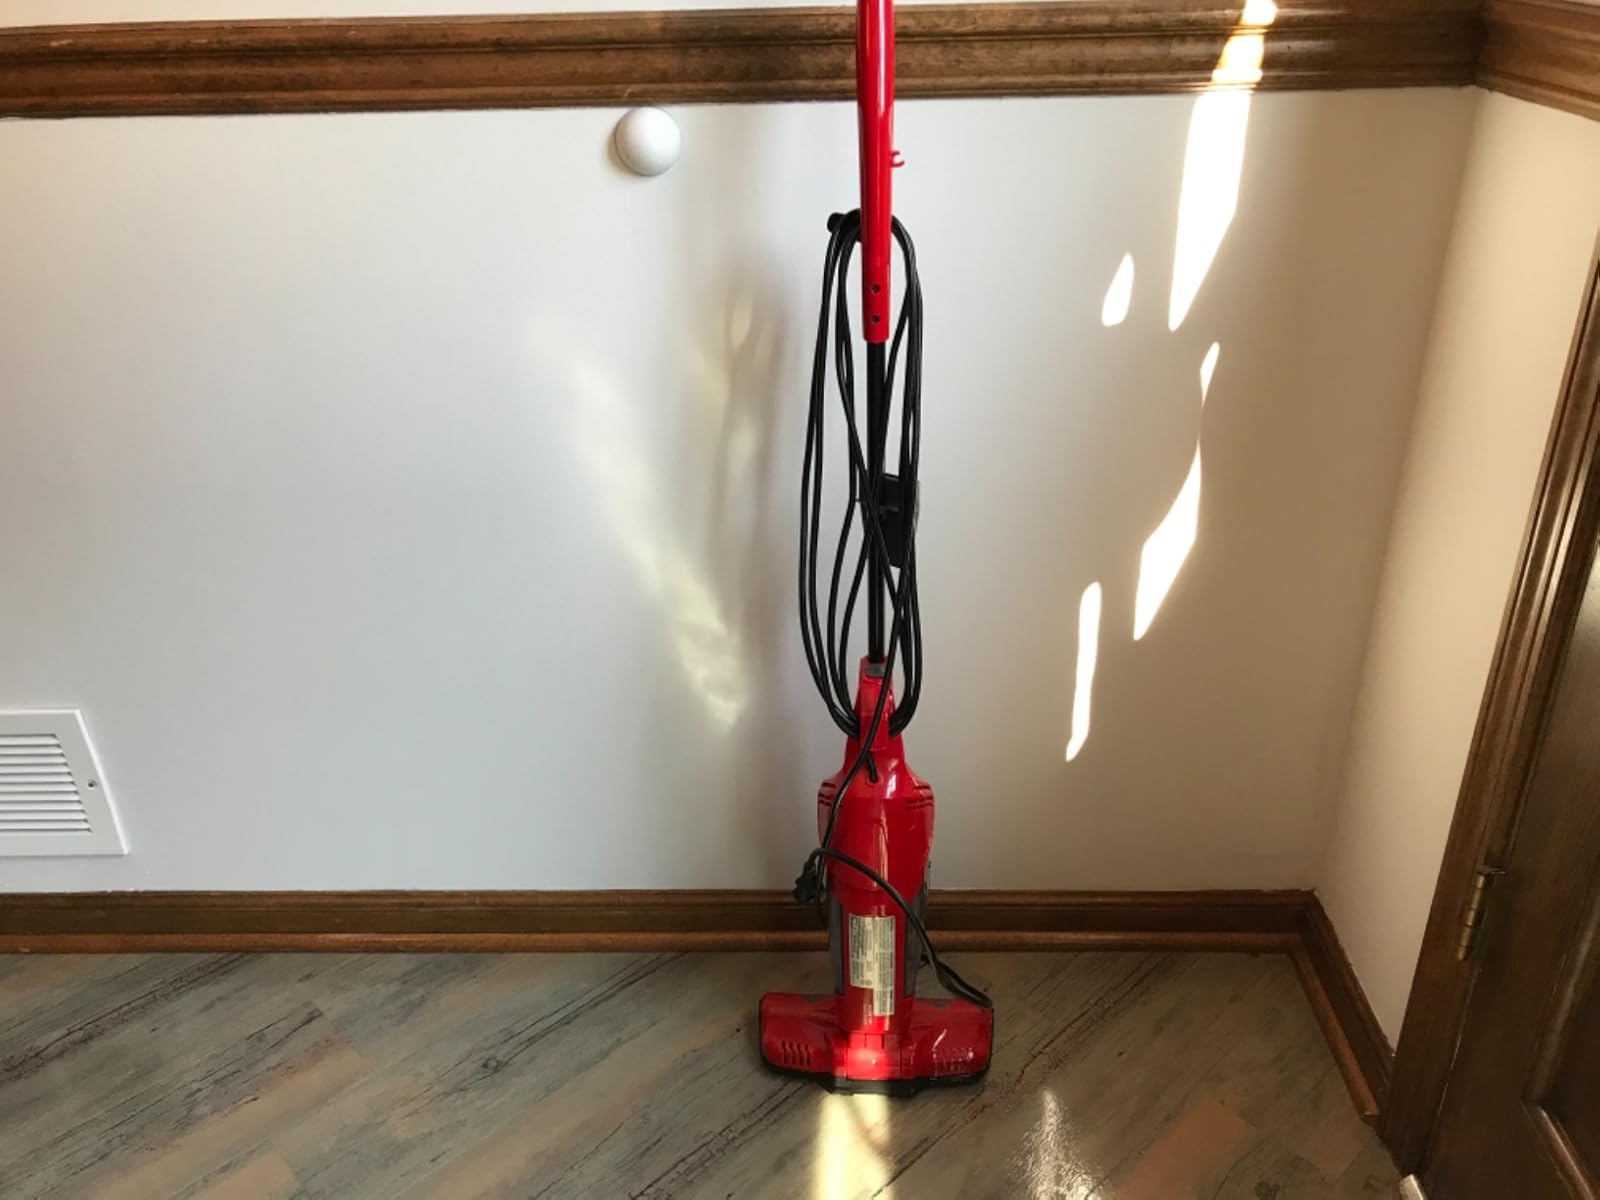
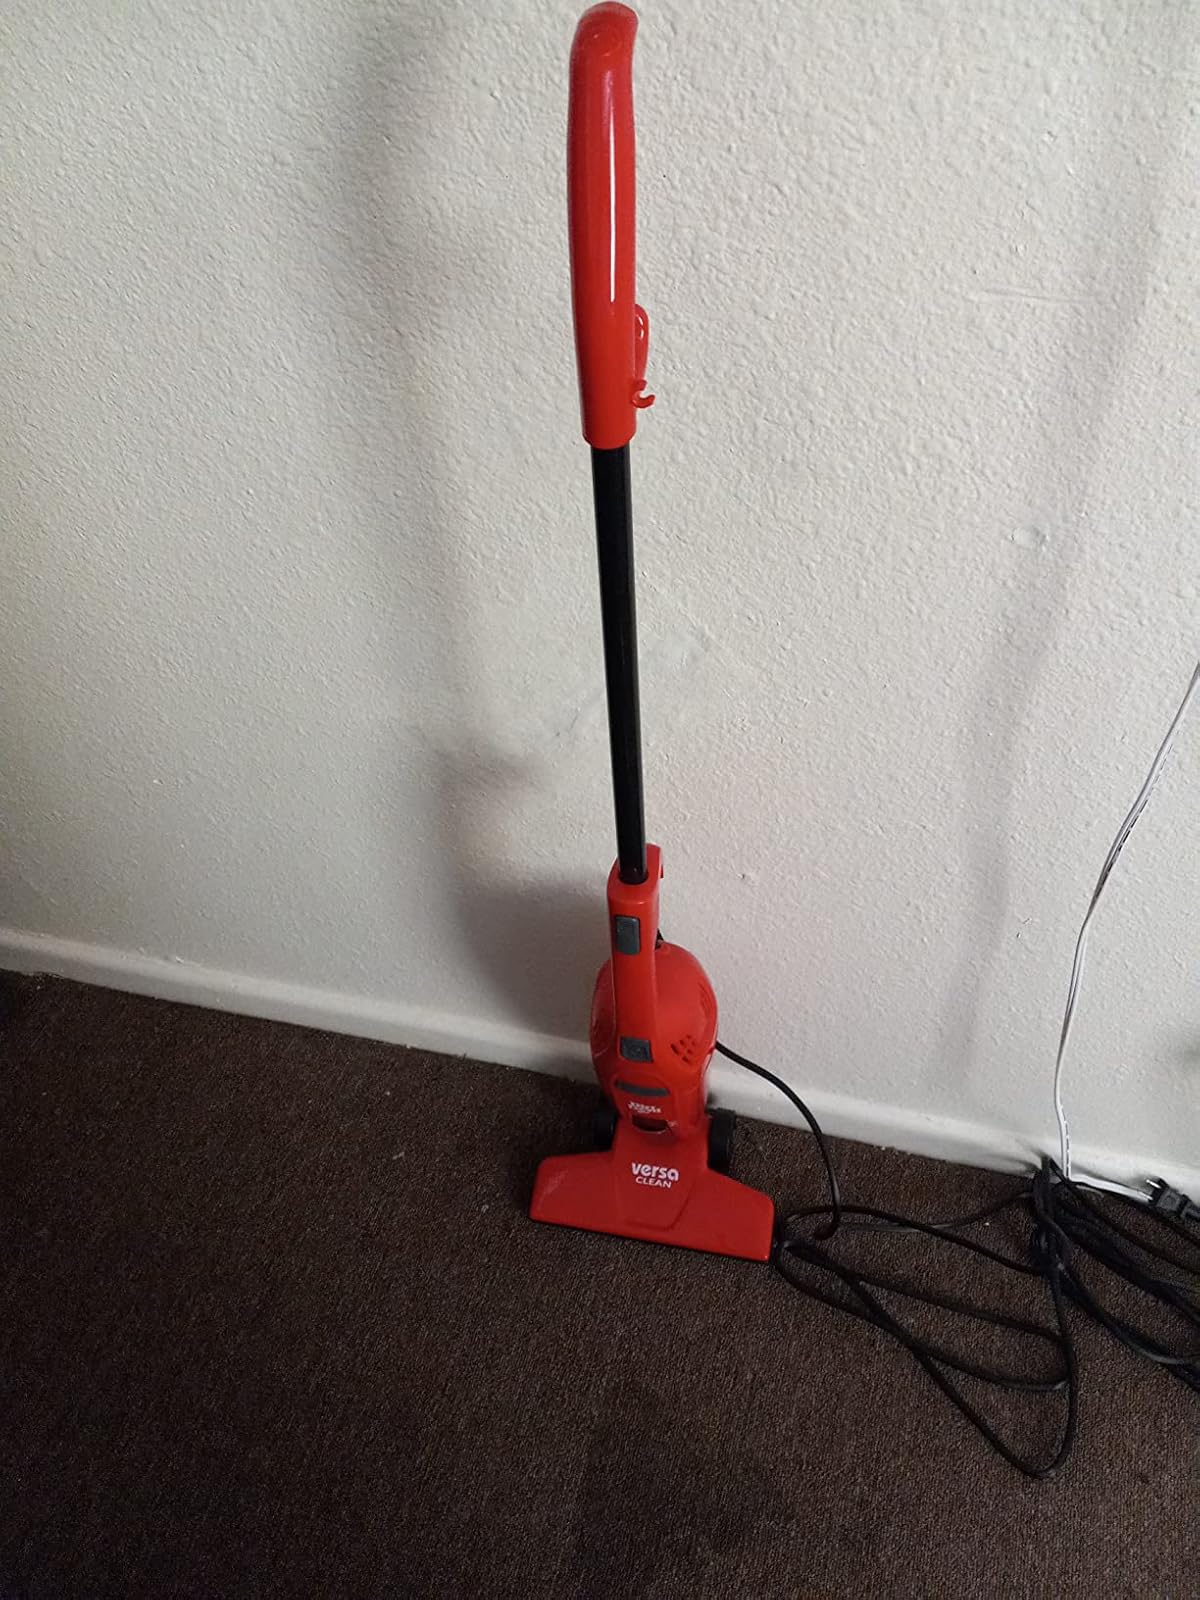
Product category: items_vacuum
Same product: no